Vasyl Onopenko

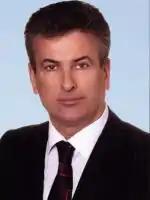
Official portrait, 2006

Vasyl Vasylovych Onopenko (born 10 April 1949) is a Ukrainian judge and politician who served as chairman of the Supreme Court of Ukraine from 2006 to 2011. Prior to this, he served as a People's Deputy of Ukraine from 1998 to 2006, as Minister of Justice from 1992 to 1995, and as a judge of the Supreme Court of Ukraine within the Soviet Union from 1985 to 1991.